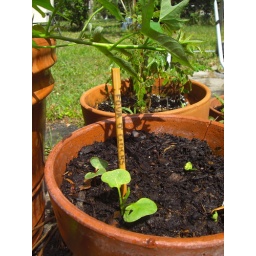
I like to plant these in memory of my Grandmother Ruth. She always had them in her flower boxes.